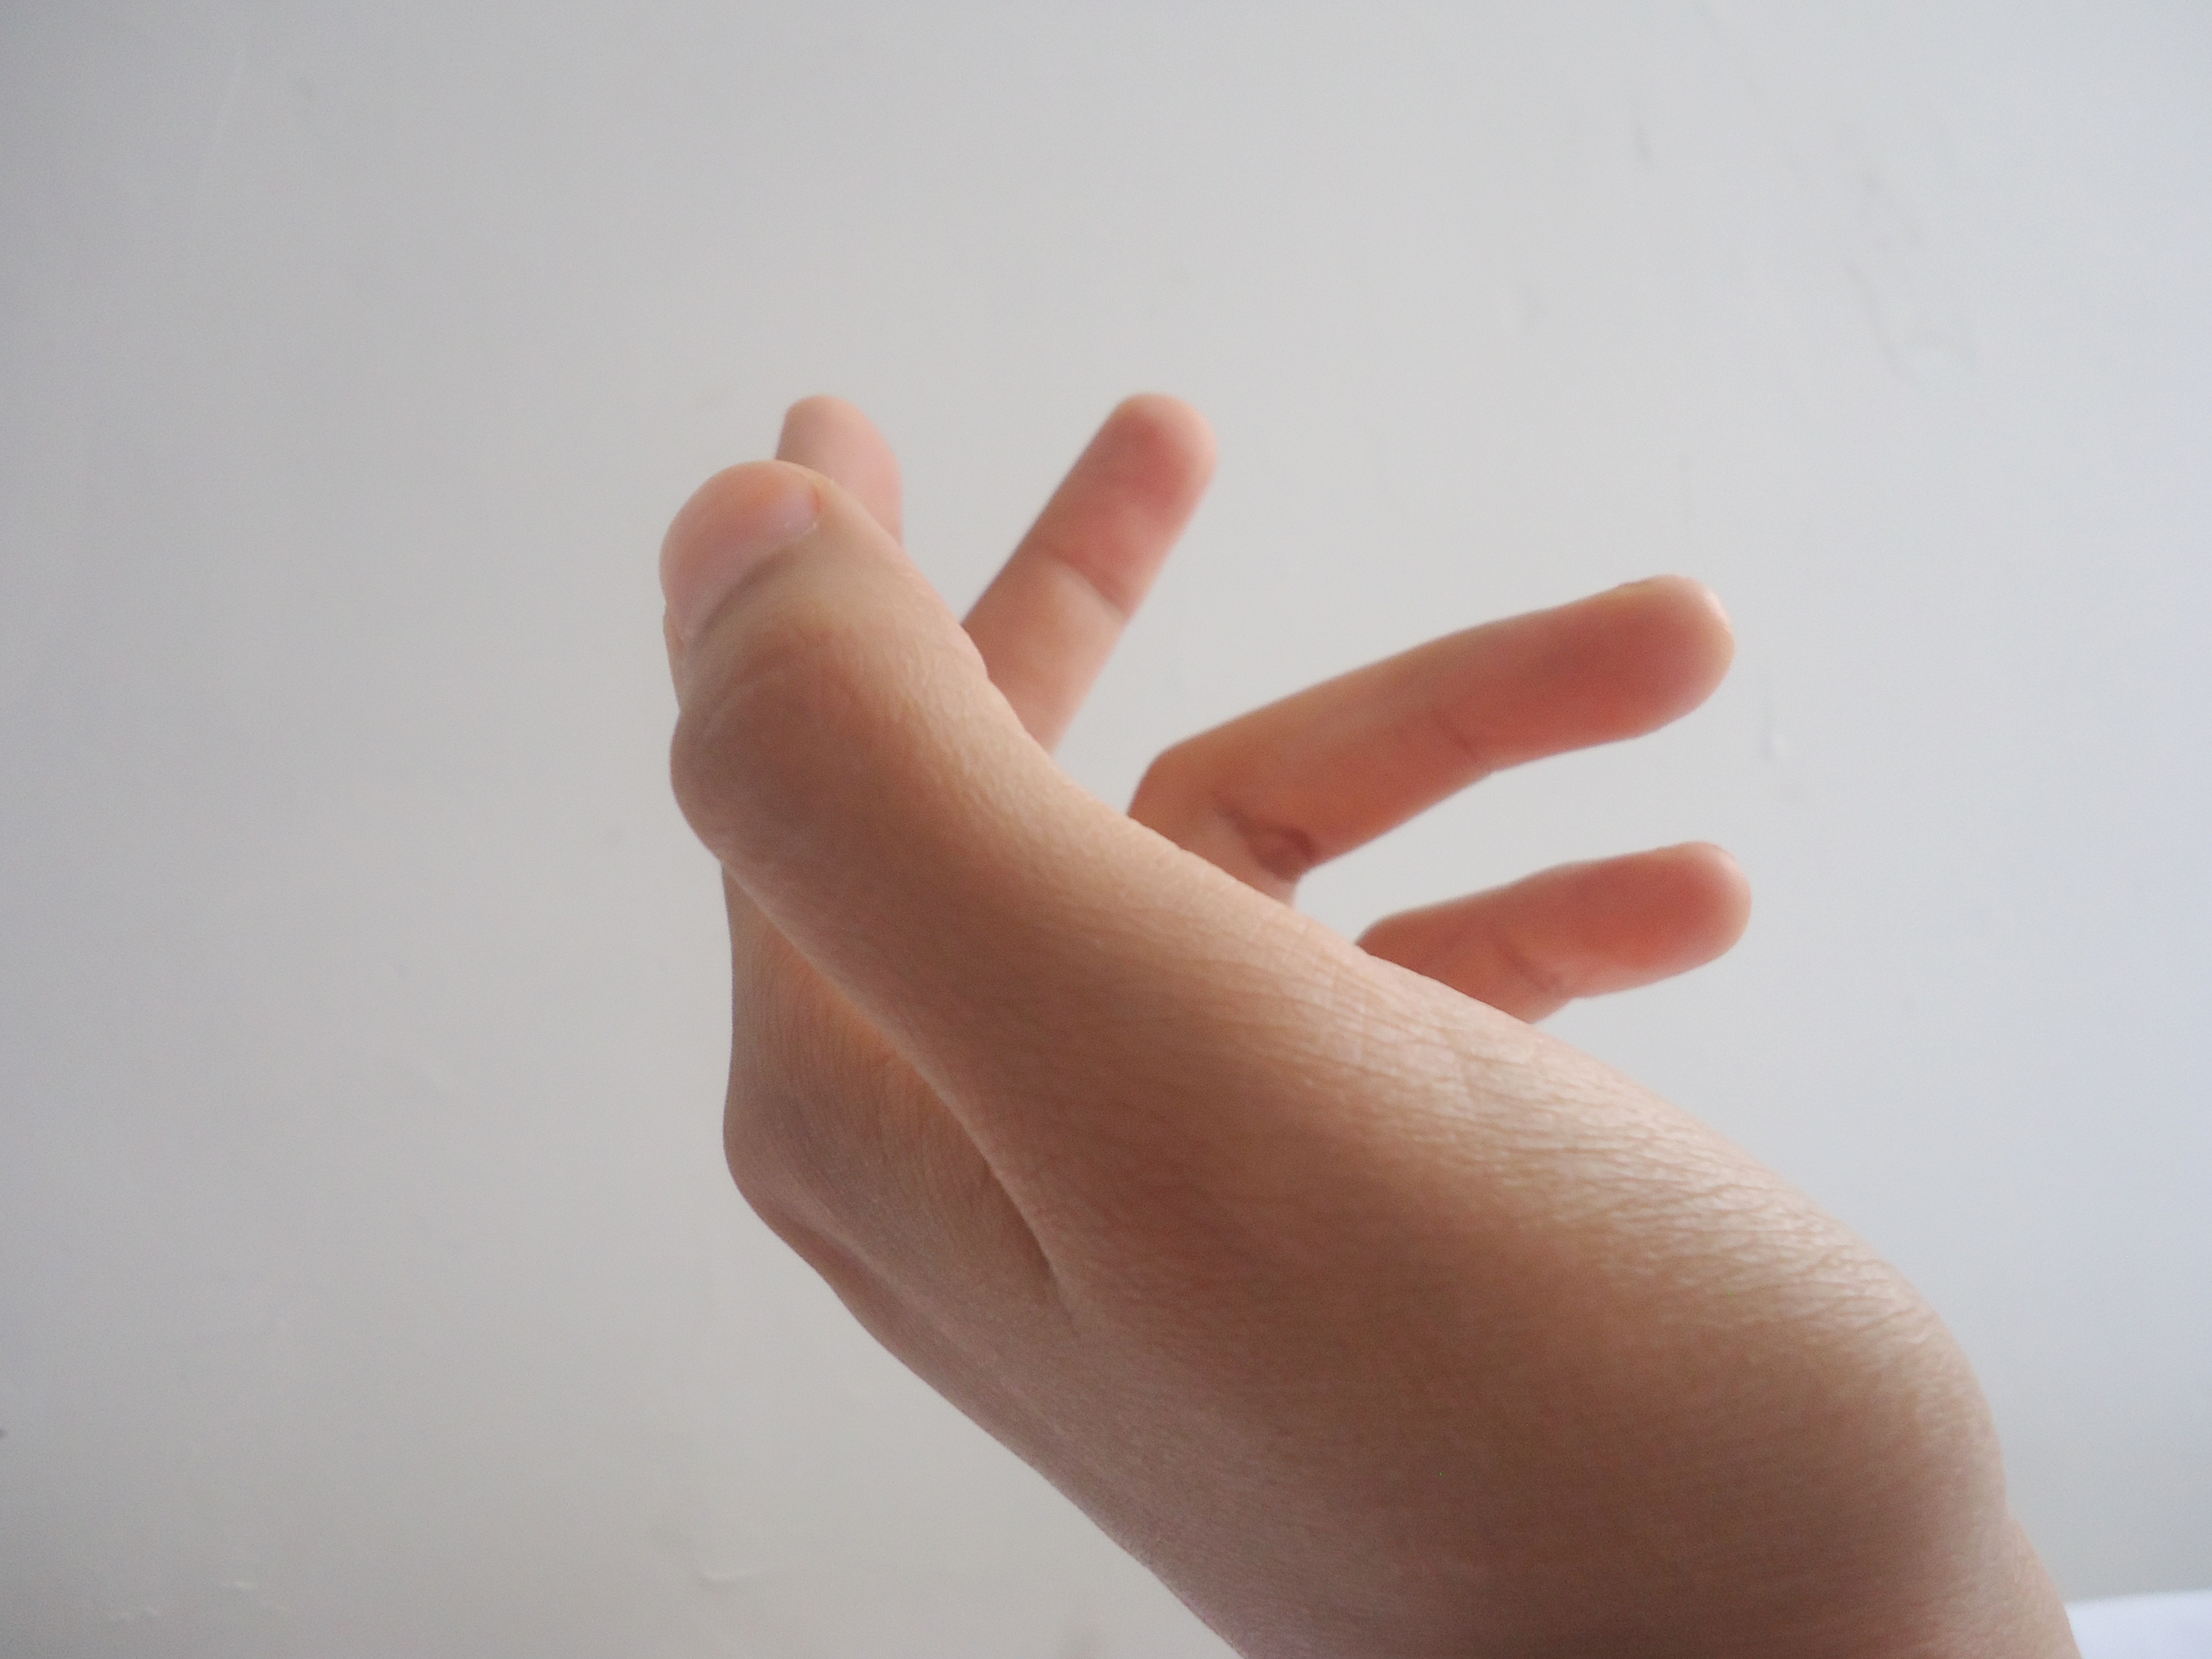
hand, leg, finger, friendship, arm, nail, close up, human body, skin, shape, greeting, emotion, thumb, greet, sign language, sense, collaborate, give a hand